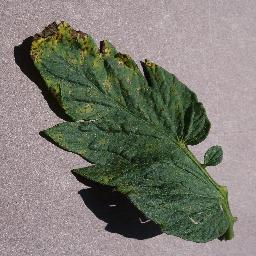
Label: Tomato___Septoria_leaf_spot